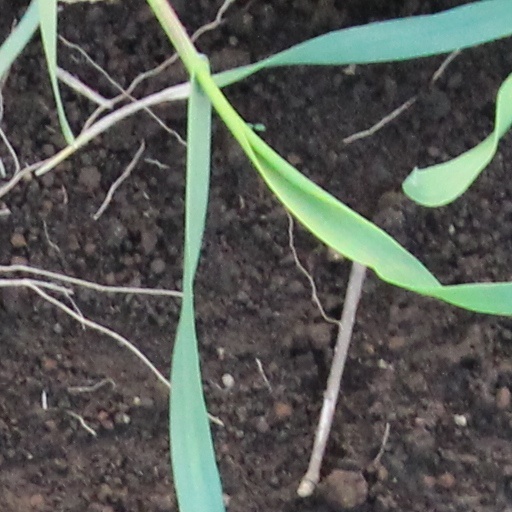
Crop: wheat